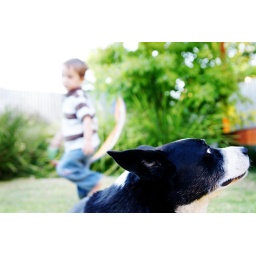
ninth day of january, running rings around the dog